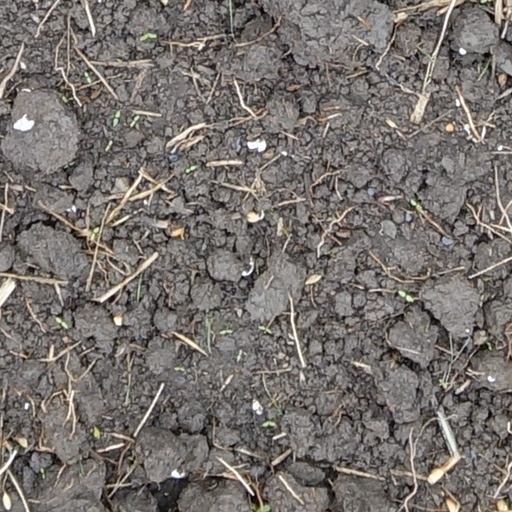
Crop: wheat